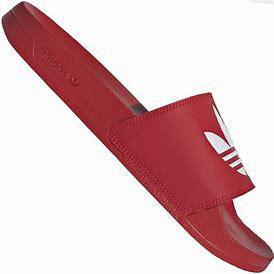
Brand: Adidas
Model: Adilette Lite